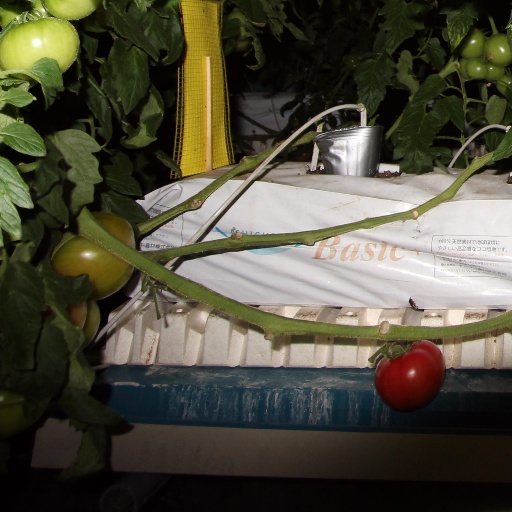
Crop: tomato